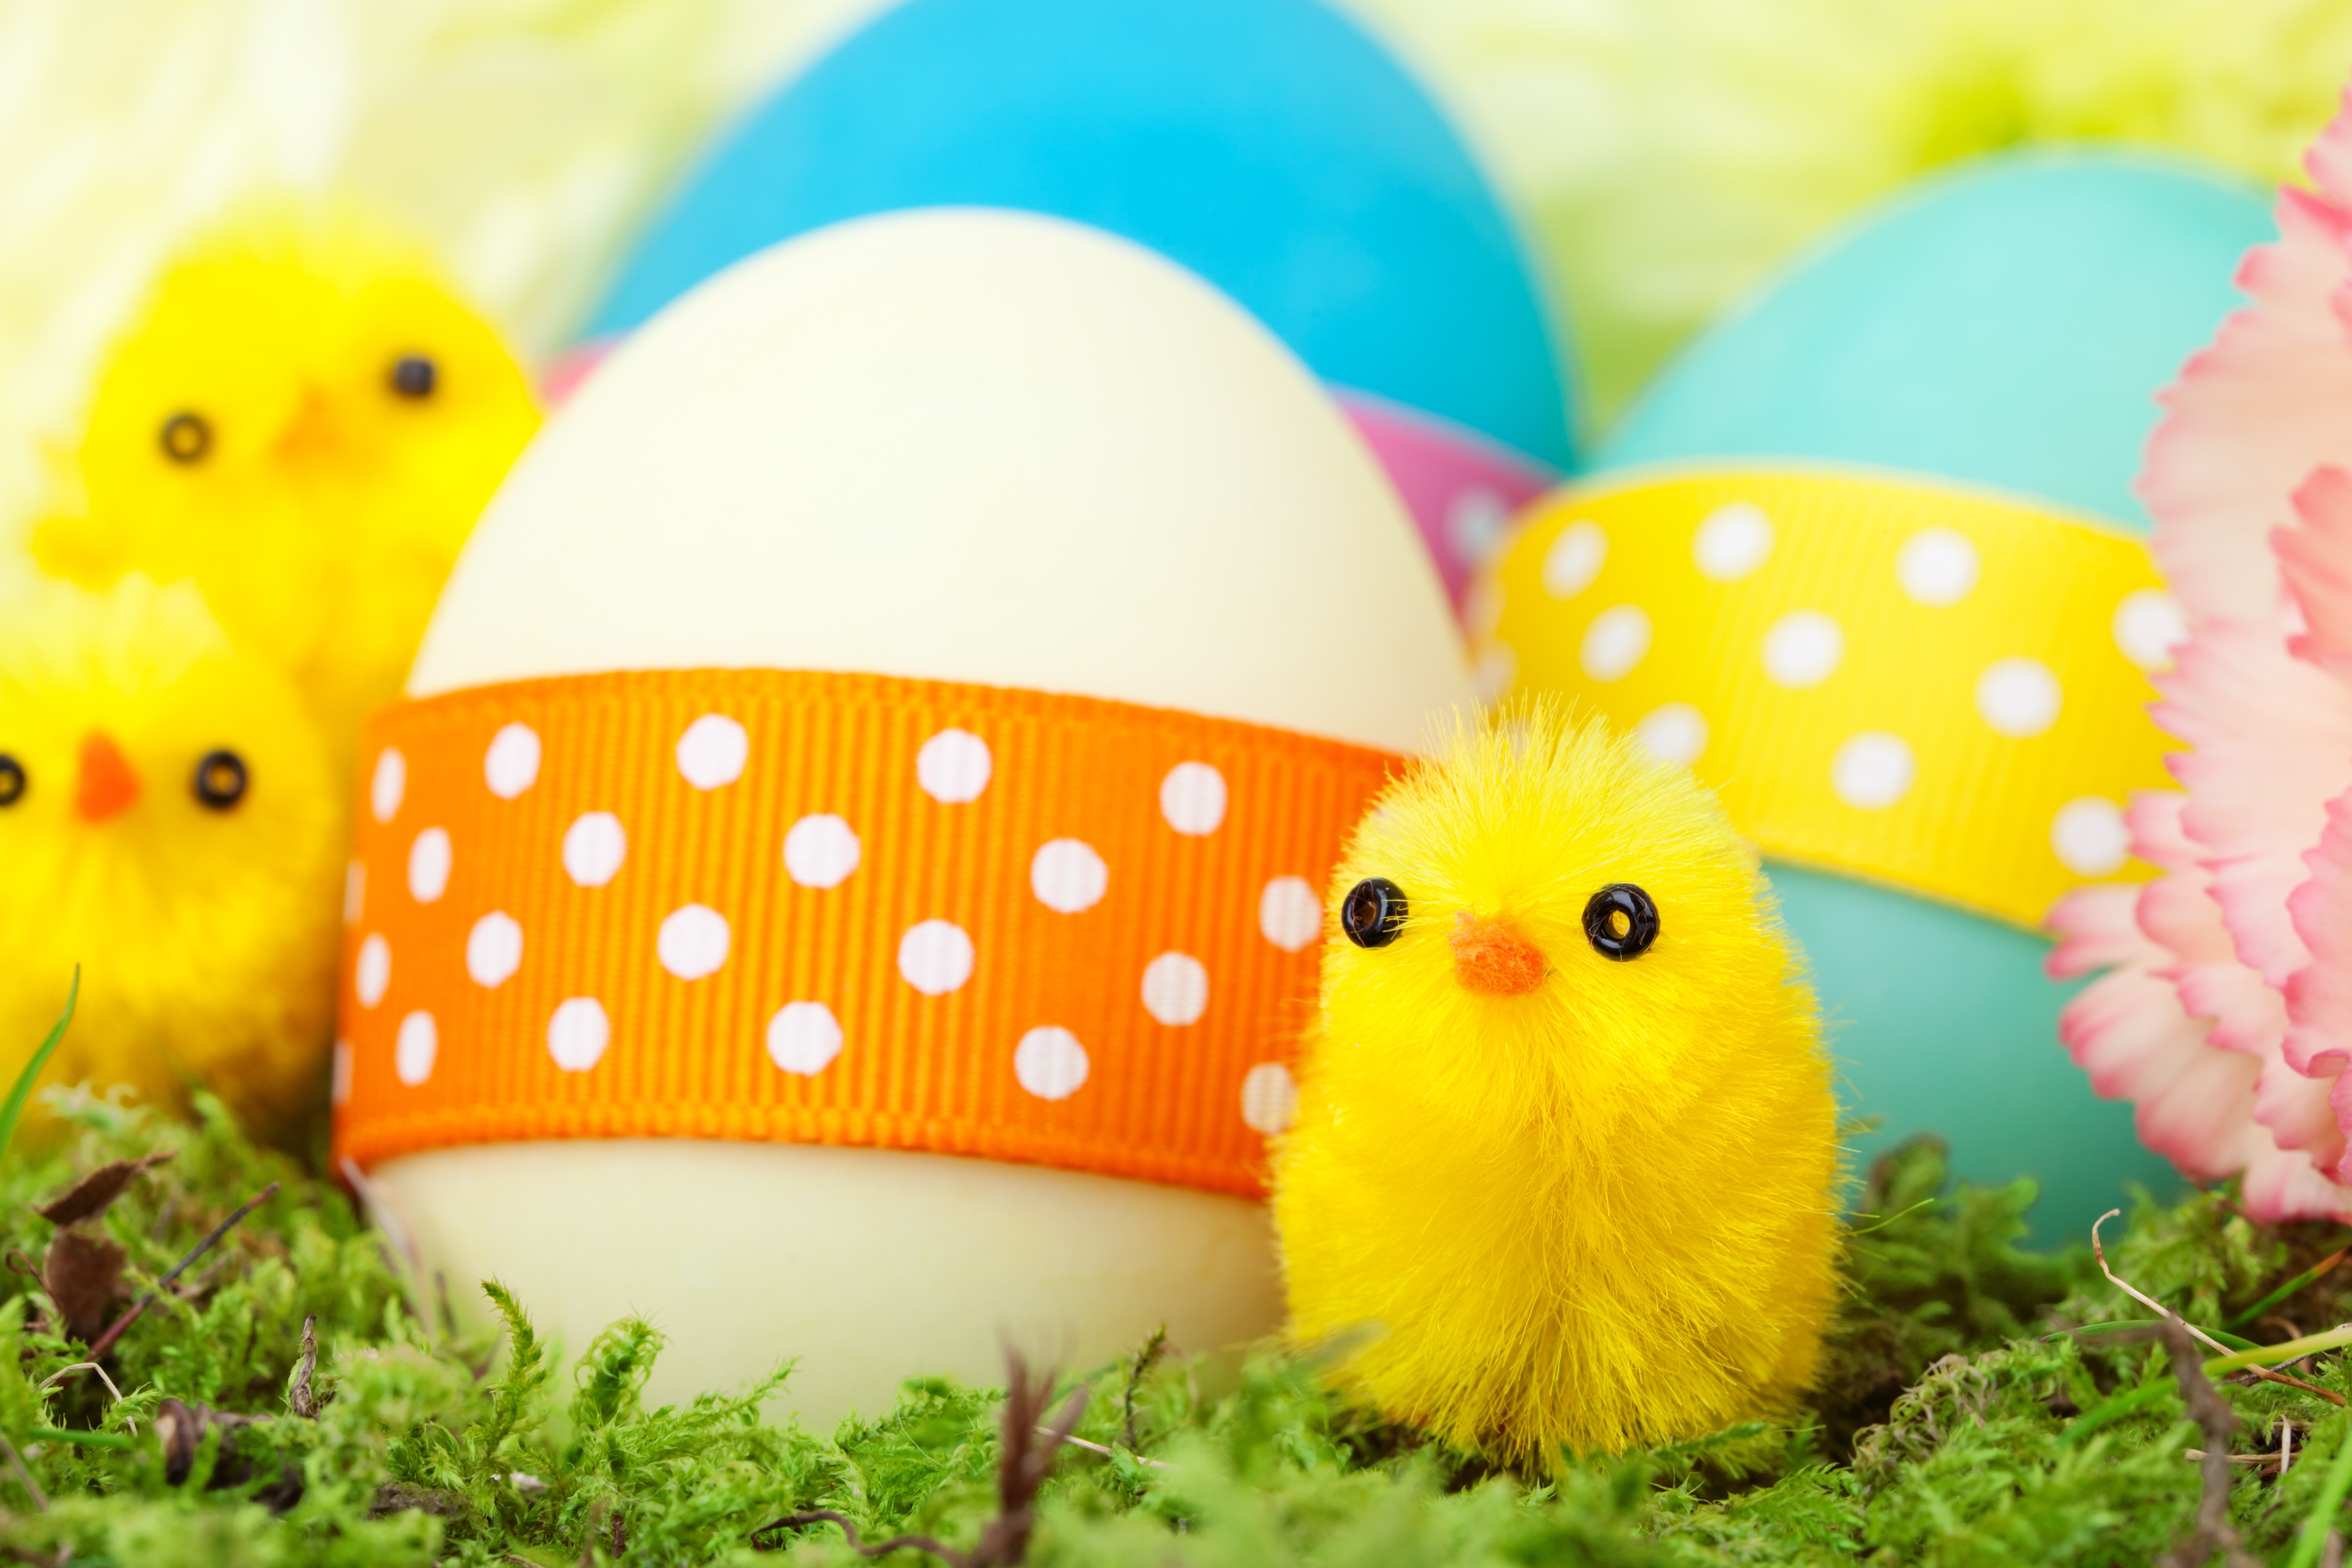
grass, cute, celebration, decoration, young, food, spring, green, color, holiday, colorful, yellow, chicken, egg, decorative, seasonal, eggs, easter, tradition, chick, easter egg